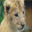
Label: lion